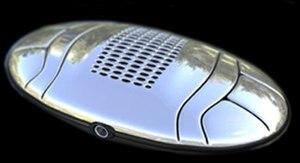
2012 - Nouvel instrument de musique produit par la société française TECHLODY et première application du système de composition musicale automatique MEDALsystem (MEDALcomposer)
René-Louis Baron, né le 9 février 1944 à Romans-sur-Isère dans la Drôme et mort à Saint-Hilaire-les-Andrésis le 20 mai 2016, est un inventeur et auteur-compositeur-interprète français. Il débute à quatorze ans comme clarinettiste de jazz puis il entame un parcours de chanteur de scène en 1978.
Un instrument de musique électronique est un instrument de musique qui utilise un ou plusieurs circuits électroniques pour produire des sons.